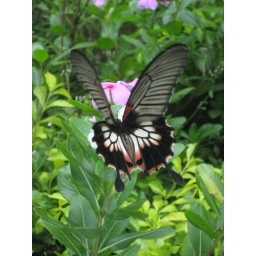
Beautiful butterfly spotted near the toilets....